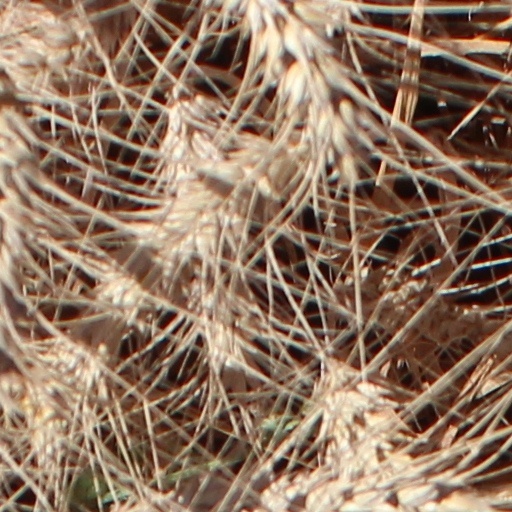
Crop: wheat